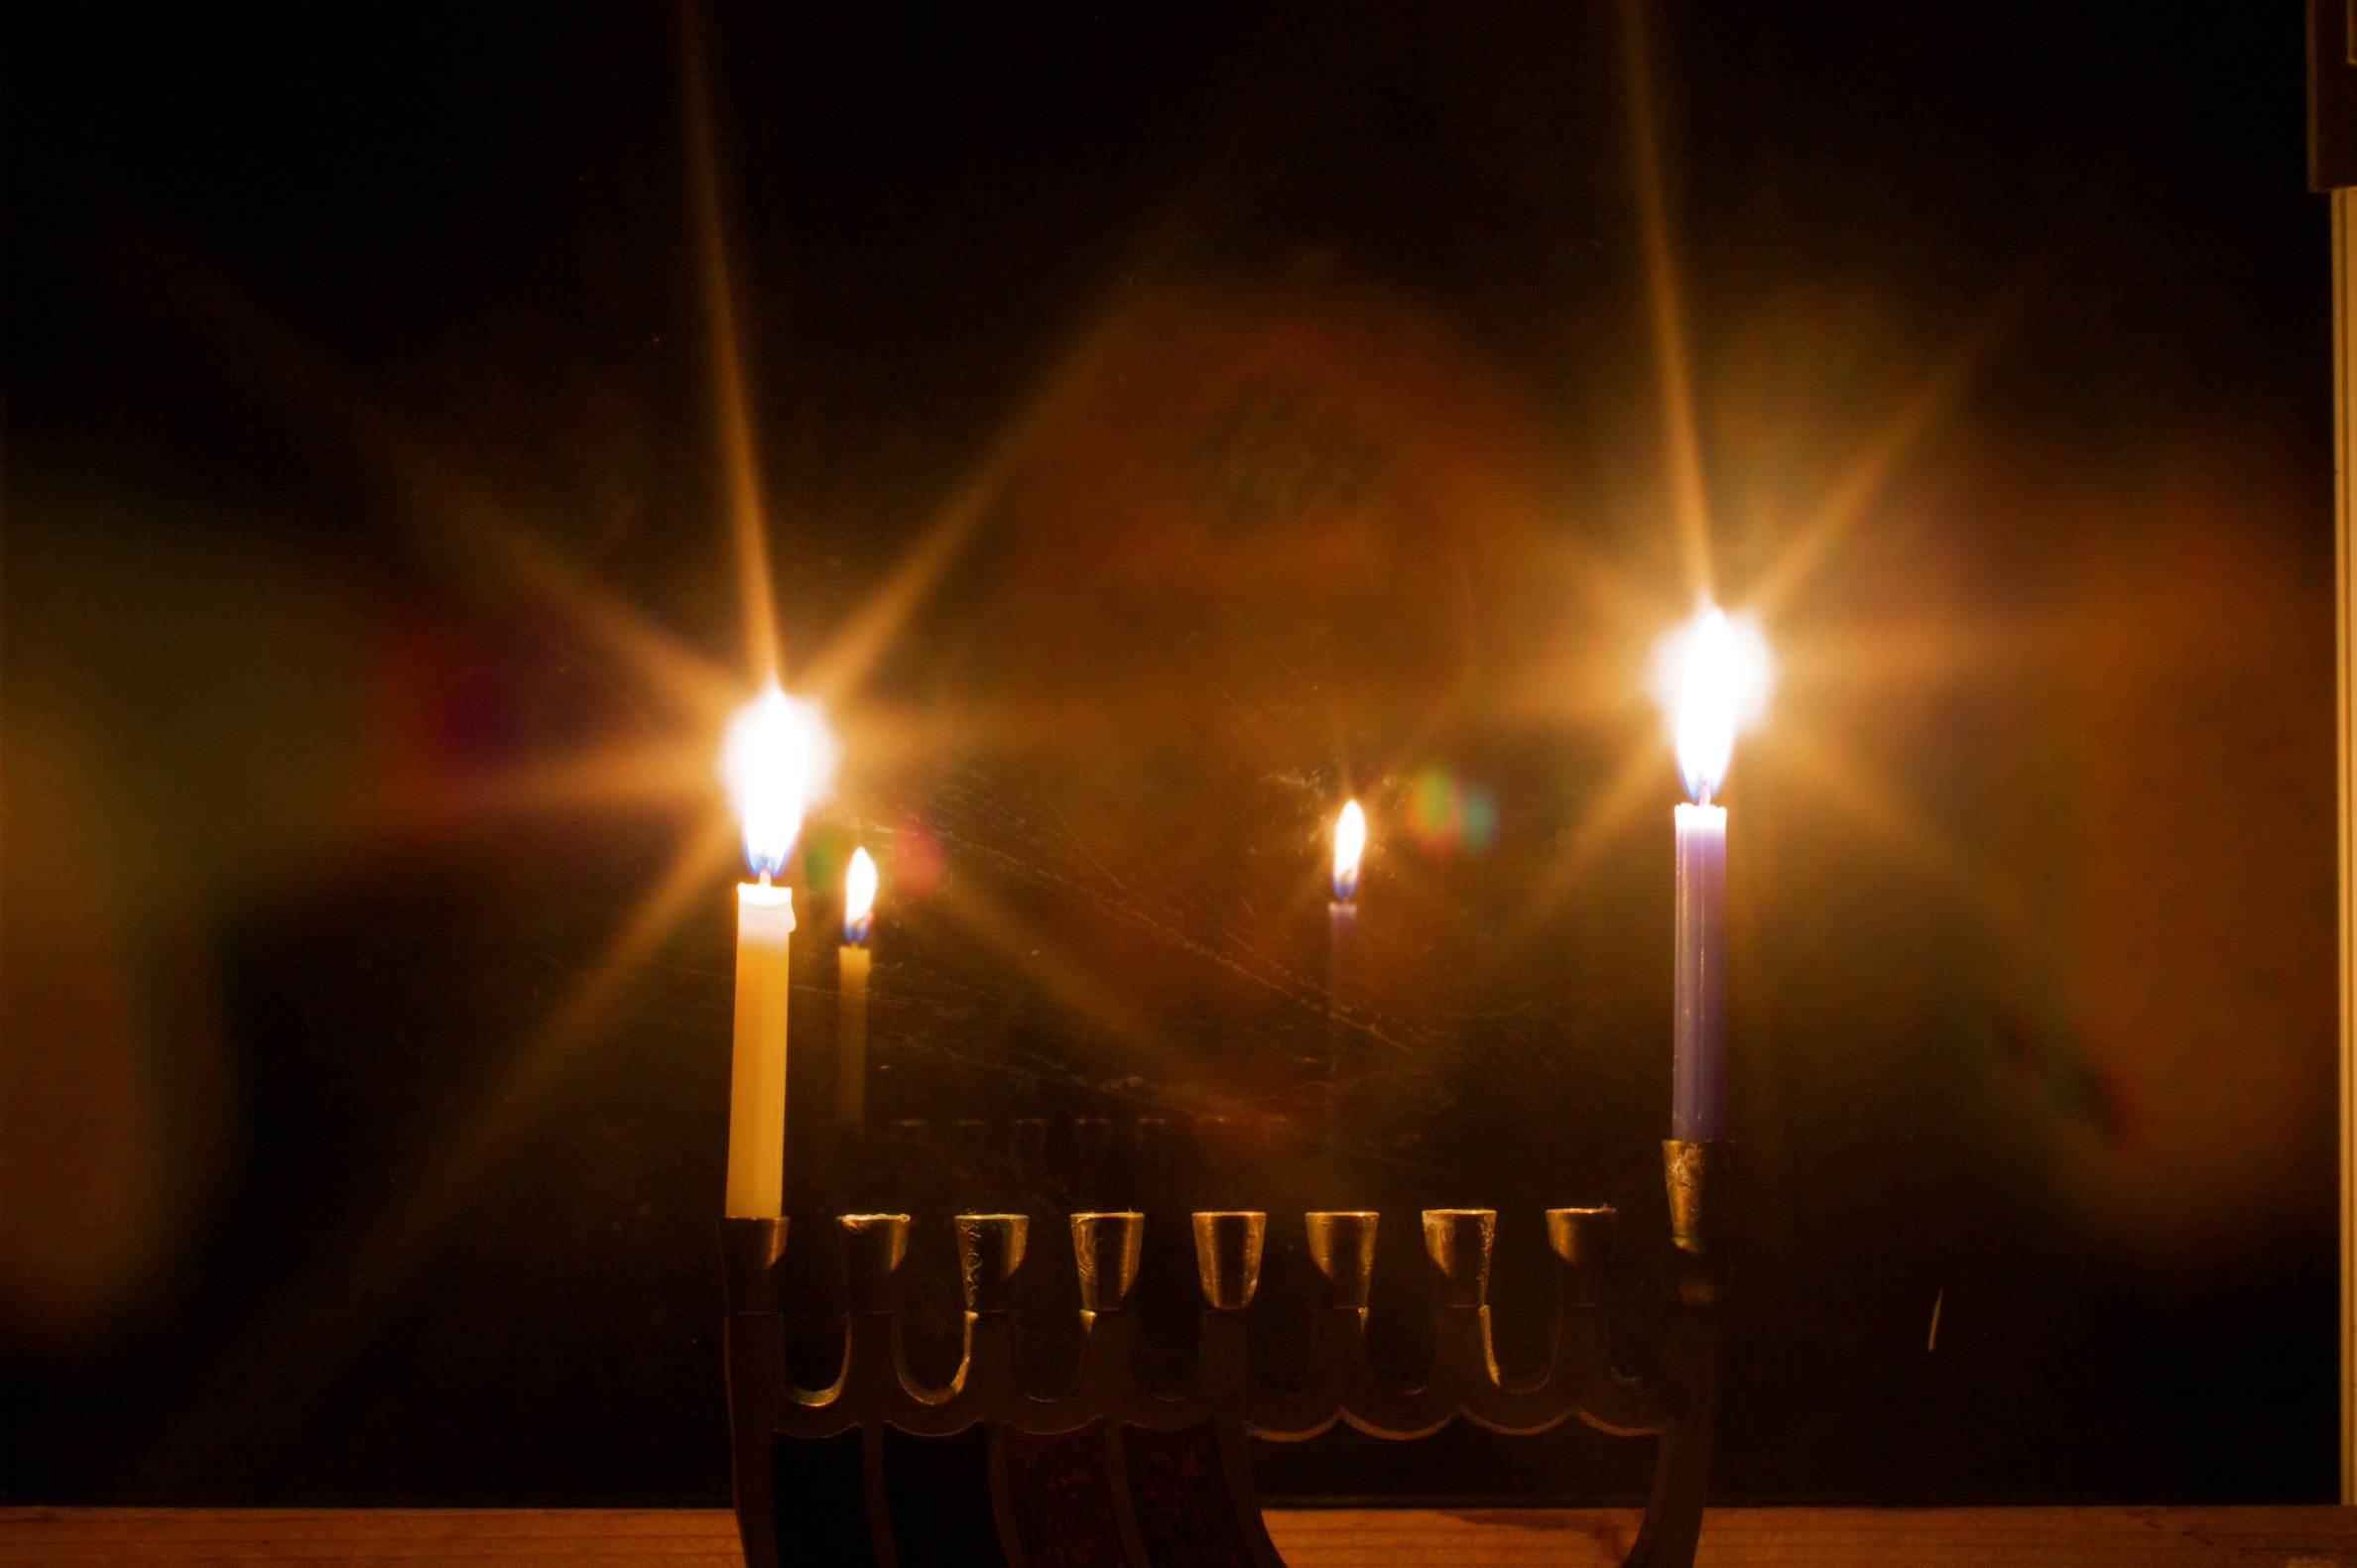
light, night, sunlight, evening, darkness, street light, christmas, lighting, light fixture, shape, chanukah